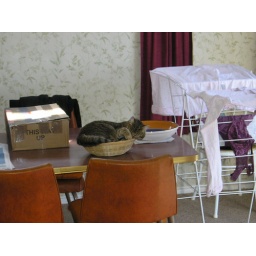
cat in a basket 1